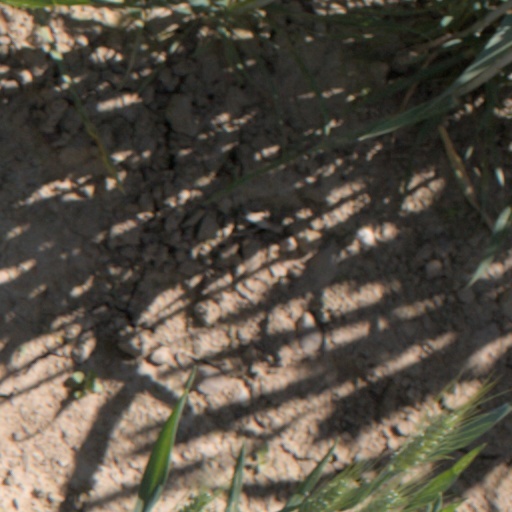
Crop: wheat